Answer in natural language. Is Television (highlighted by a red box) further away or in front of blue two-seater sofa with green and blue cushions (highlighted by a blue box)? Choose between the following options: further away or in front
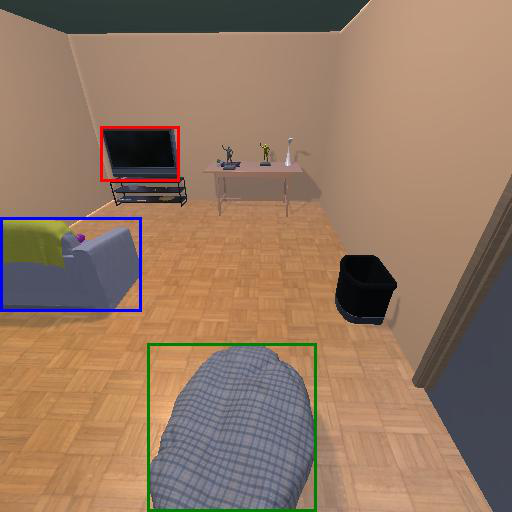
<answer>further away</answer>